Never Yet Contested

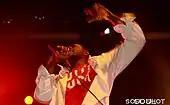
Never Yet Contested at the Nokia Theatre, New York City in 2008

Taking inspiration from artists such as Busta Rhymes, Mos Def, Talib Kweli, Common, The Roots, Black Thought, Pharoahe Monch, Rakim, Nas, The Notorious B.I.G., Red Hot Chili Peppers, Coldplay, Snoop Dogg, Dr. Dre, A Tribe Called Quest, Never Yet Contested has developed a music style that blends multiple genres.